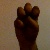
The image shows a hand gesture representing the letter 'E' in Indian Sign Language.